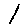
Label: 1